Institute of Brazilian Studies at the University of São Paulo

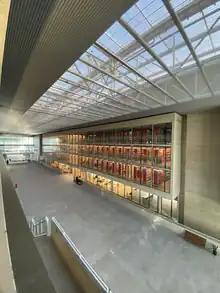
Internal space of the Institute of Brazilian Studies.

Founded in 1962, by historian Sérgio Buarque de Holanda, the Institute of Brazilian Studies (IEB) is a research center linked to the University of São Paulo (USP) that prioritizes the study of history and reflections that have Brazil as their main scope. The center has a multidisciplinary nature, housing scholars of varied backgrounds who develop research, organize and explore the collection.